Tuggen

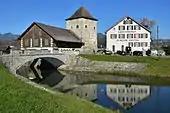
Grynau Castle

In Tuggen about 63.8% of the population (between age 25–64) have completed either non-mandatory upper secondary education or additional higher education (either university or a "Fachhochschule").